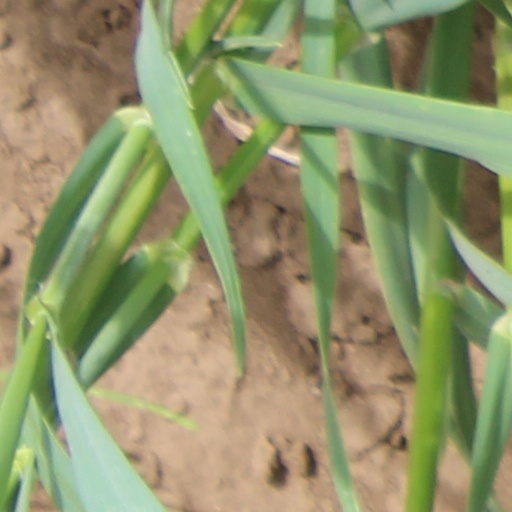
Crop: wheat